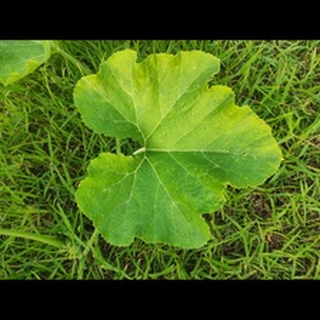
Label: healthy_pumpkin